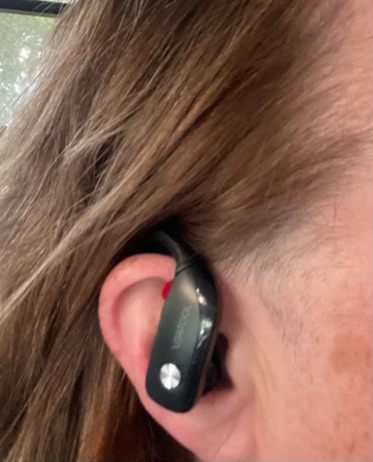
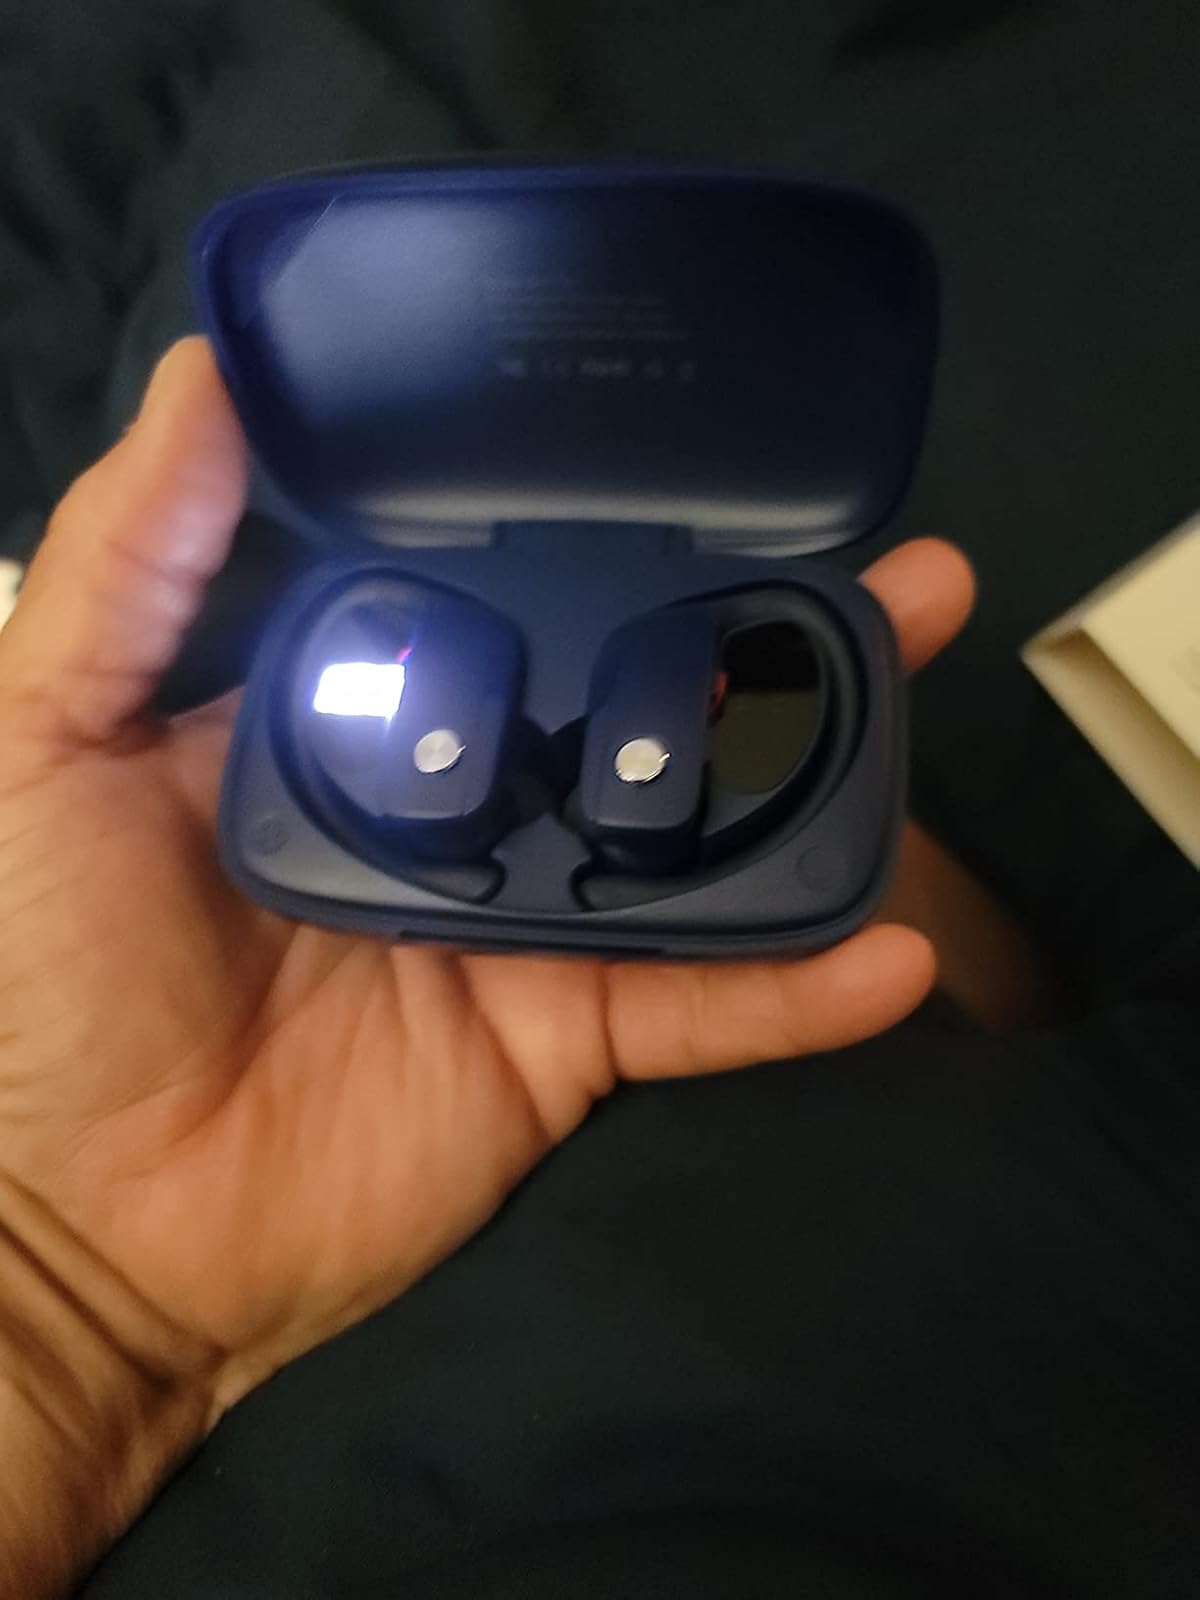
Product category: earbuds
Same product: no